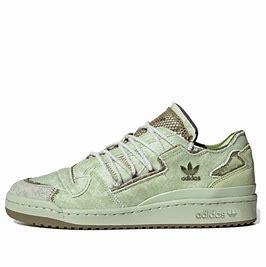
Brand: adidas
Model: Forum Skate